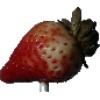
Label: Strawberry 1